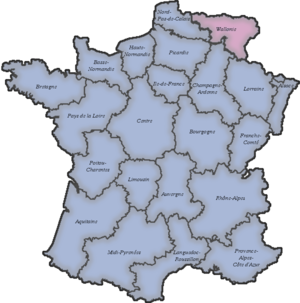
Régions de France dans le cas de rattachisme